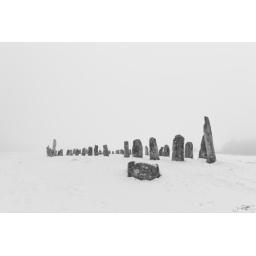
The stone ship isolated in the fog